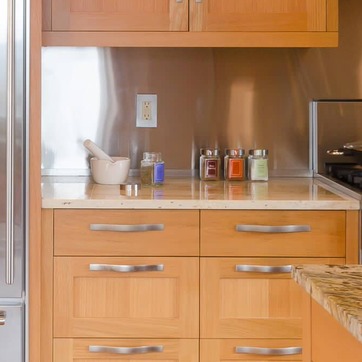
Material: polishedstone